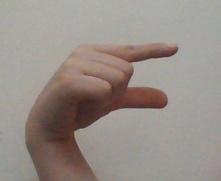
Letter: dal